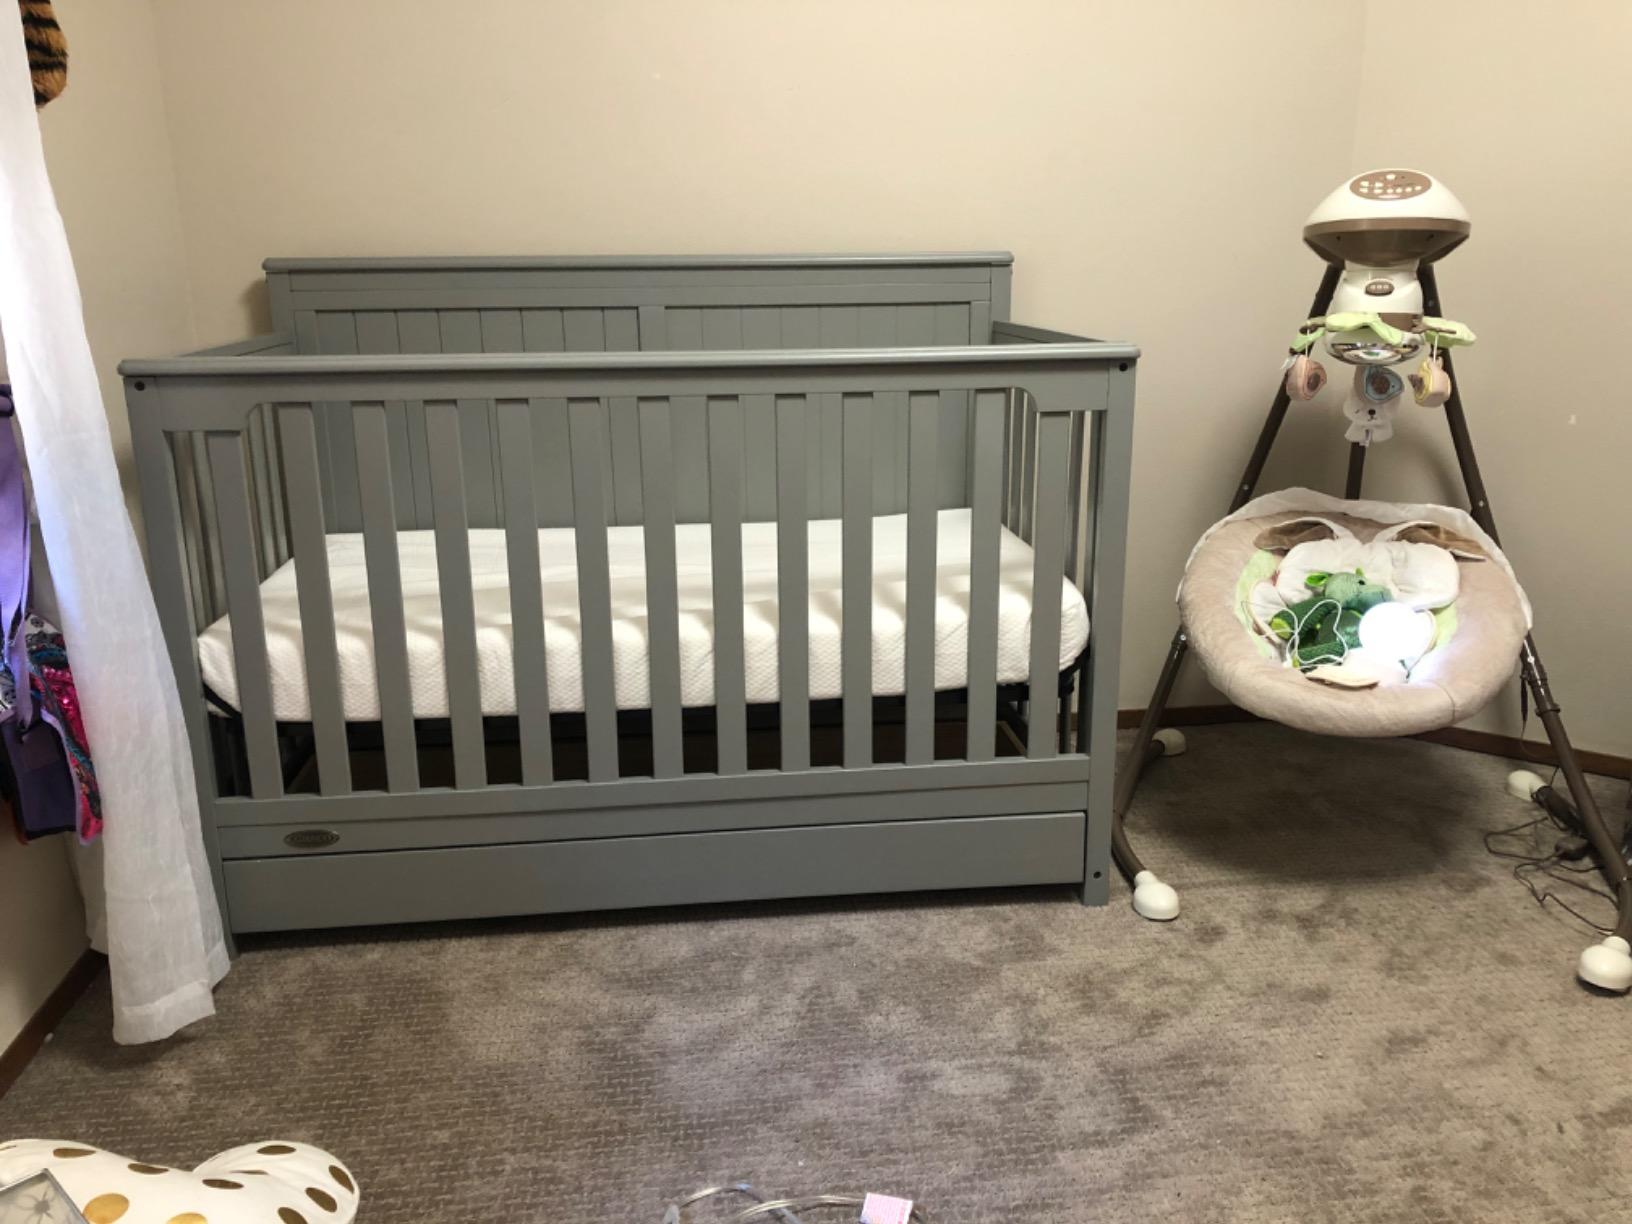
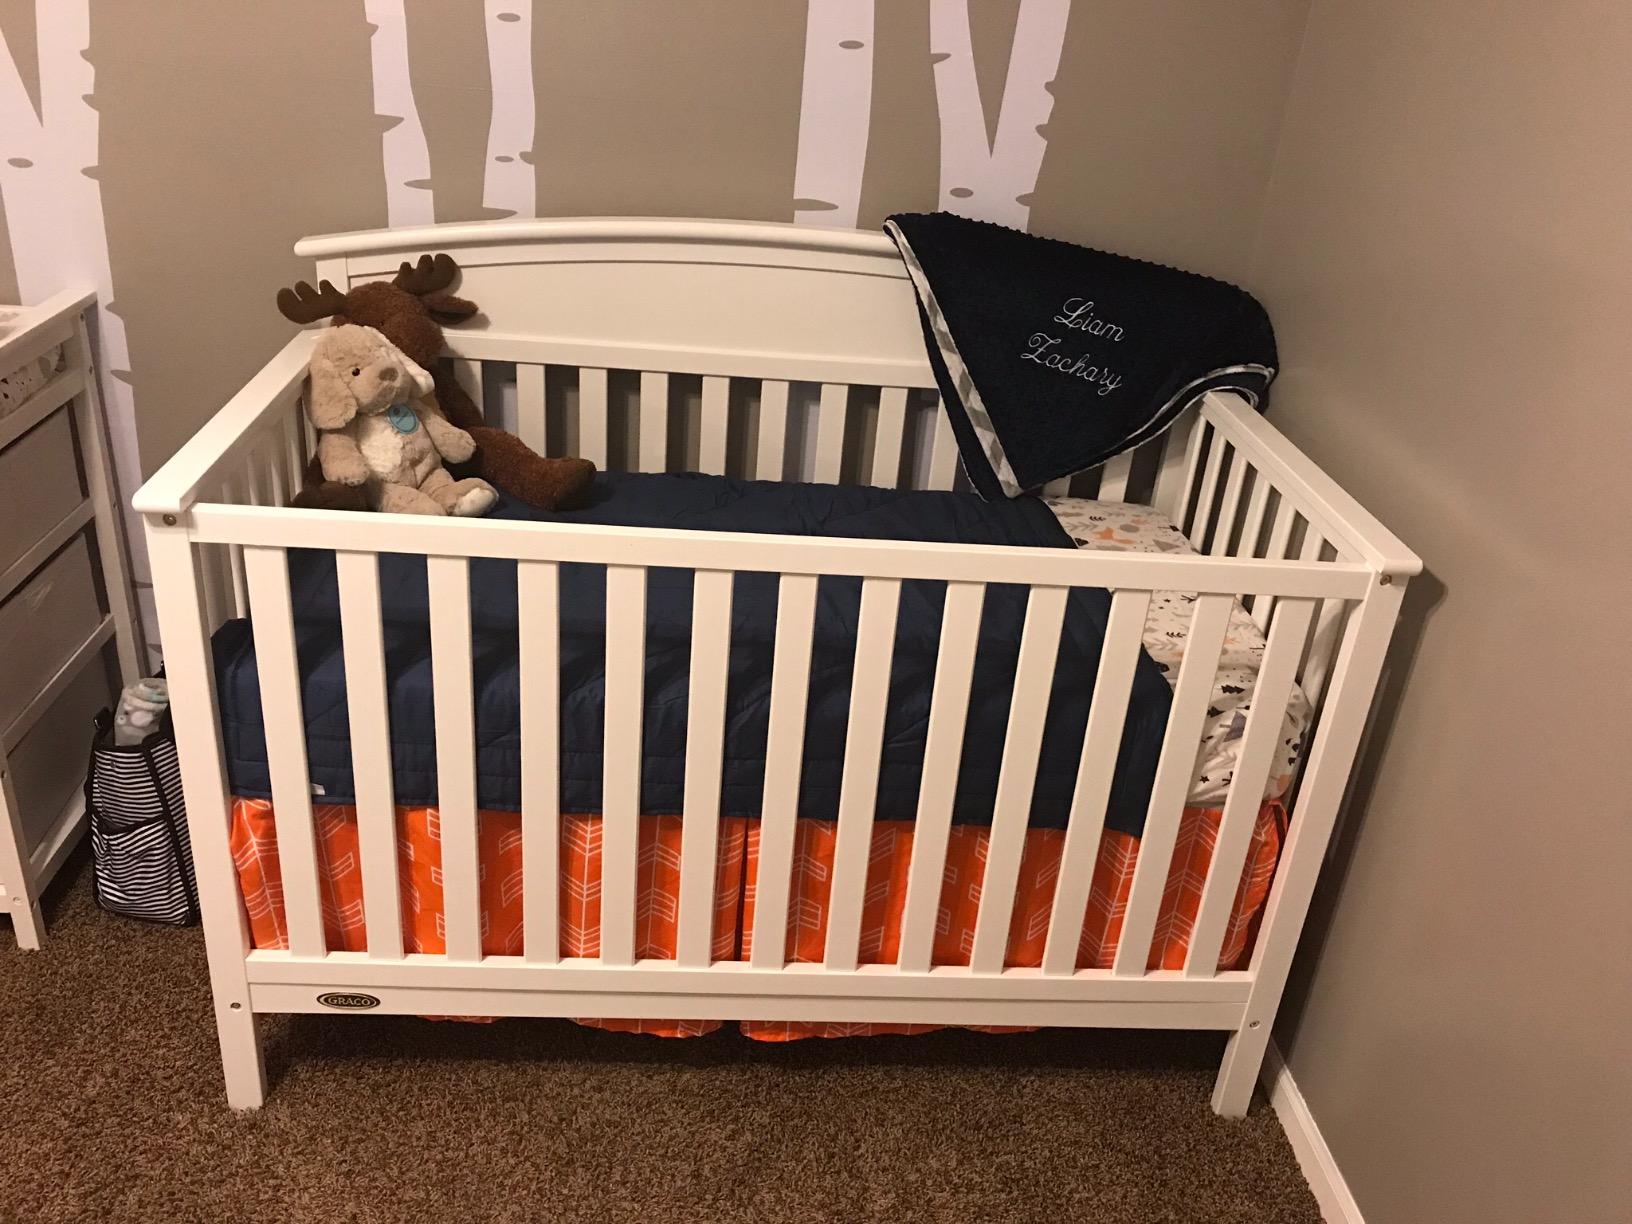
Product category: products_crib
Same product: no